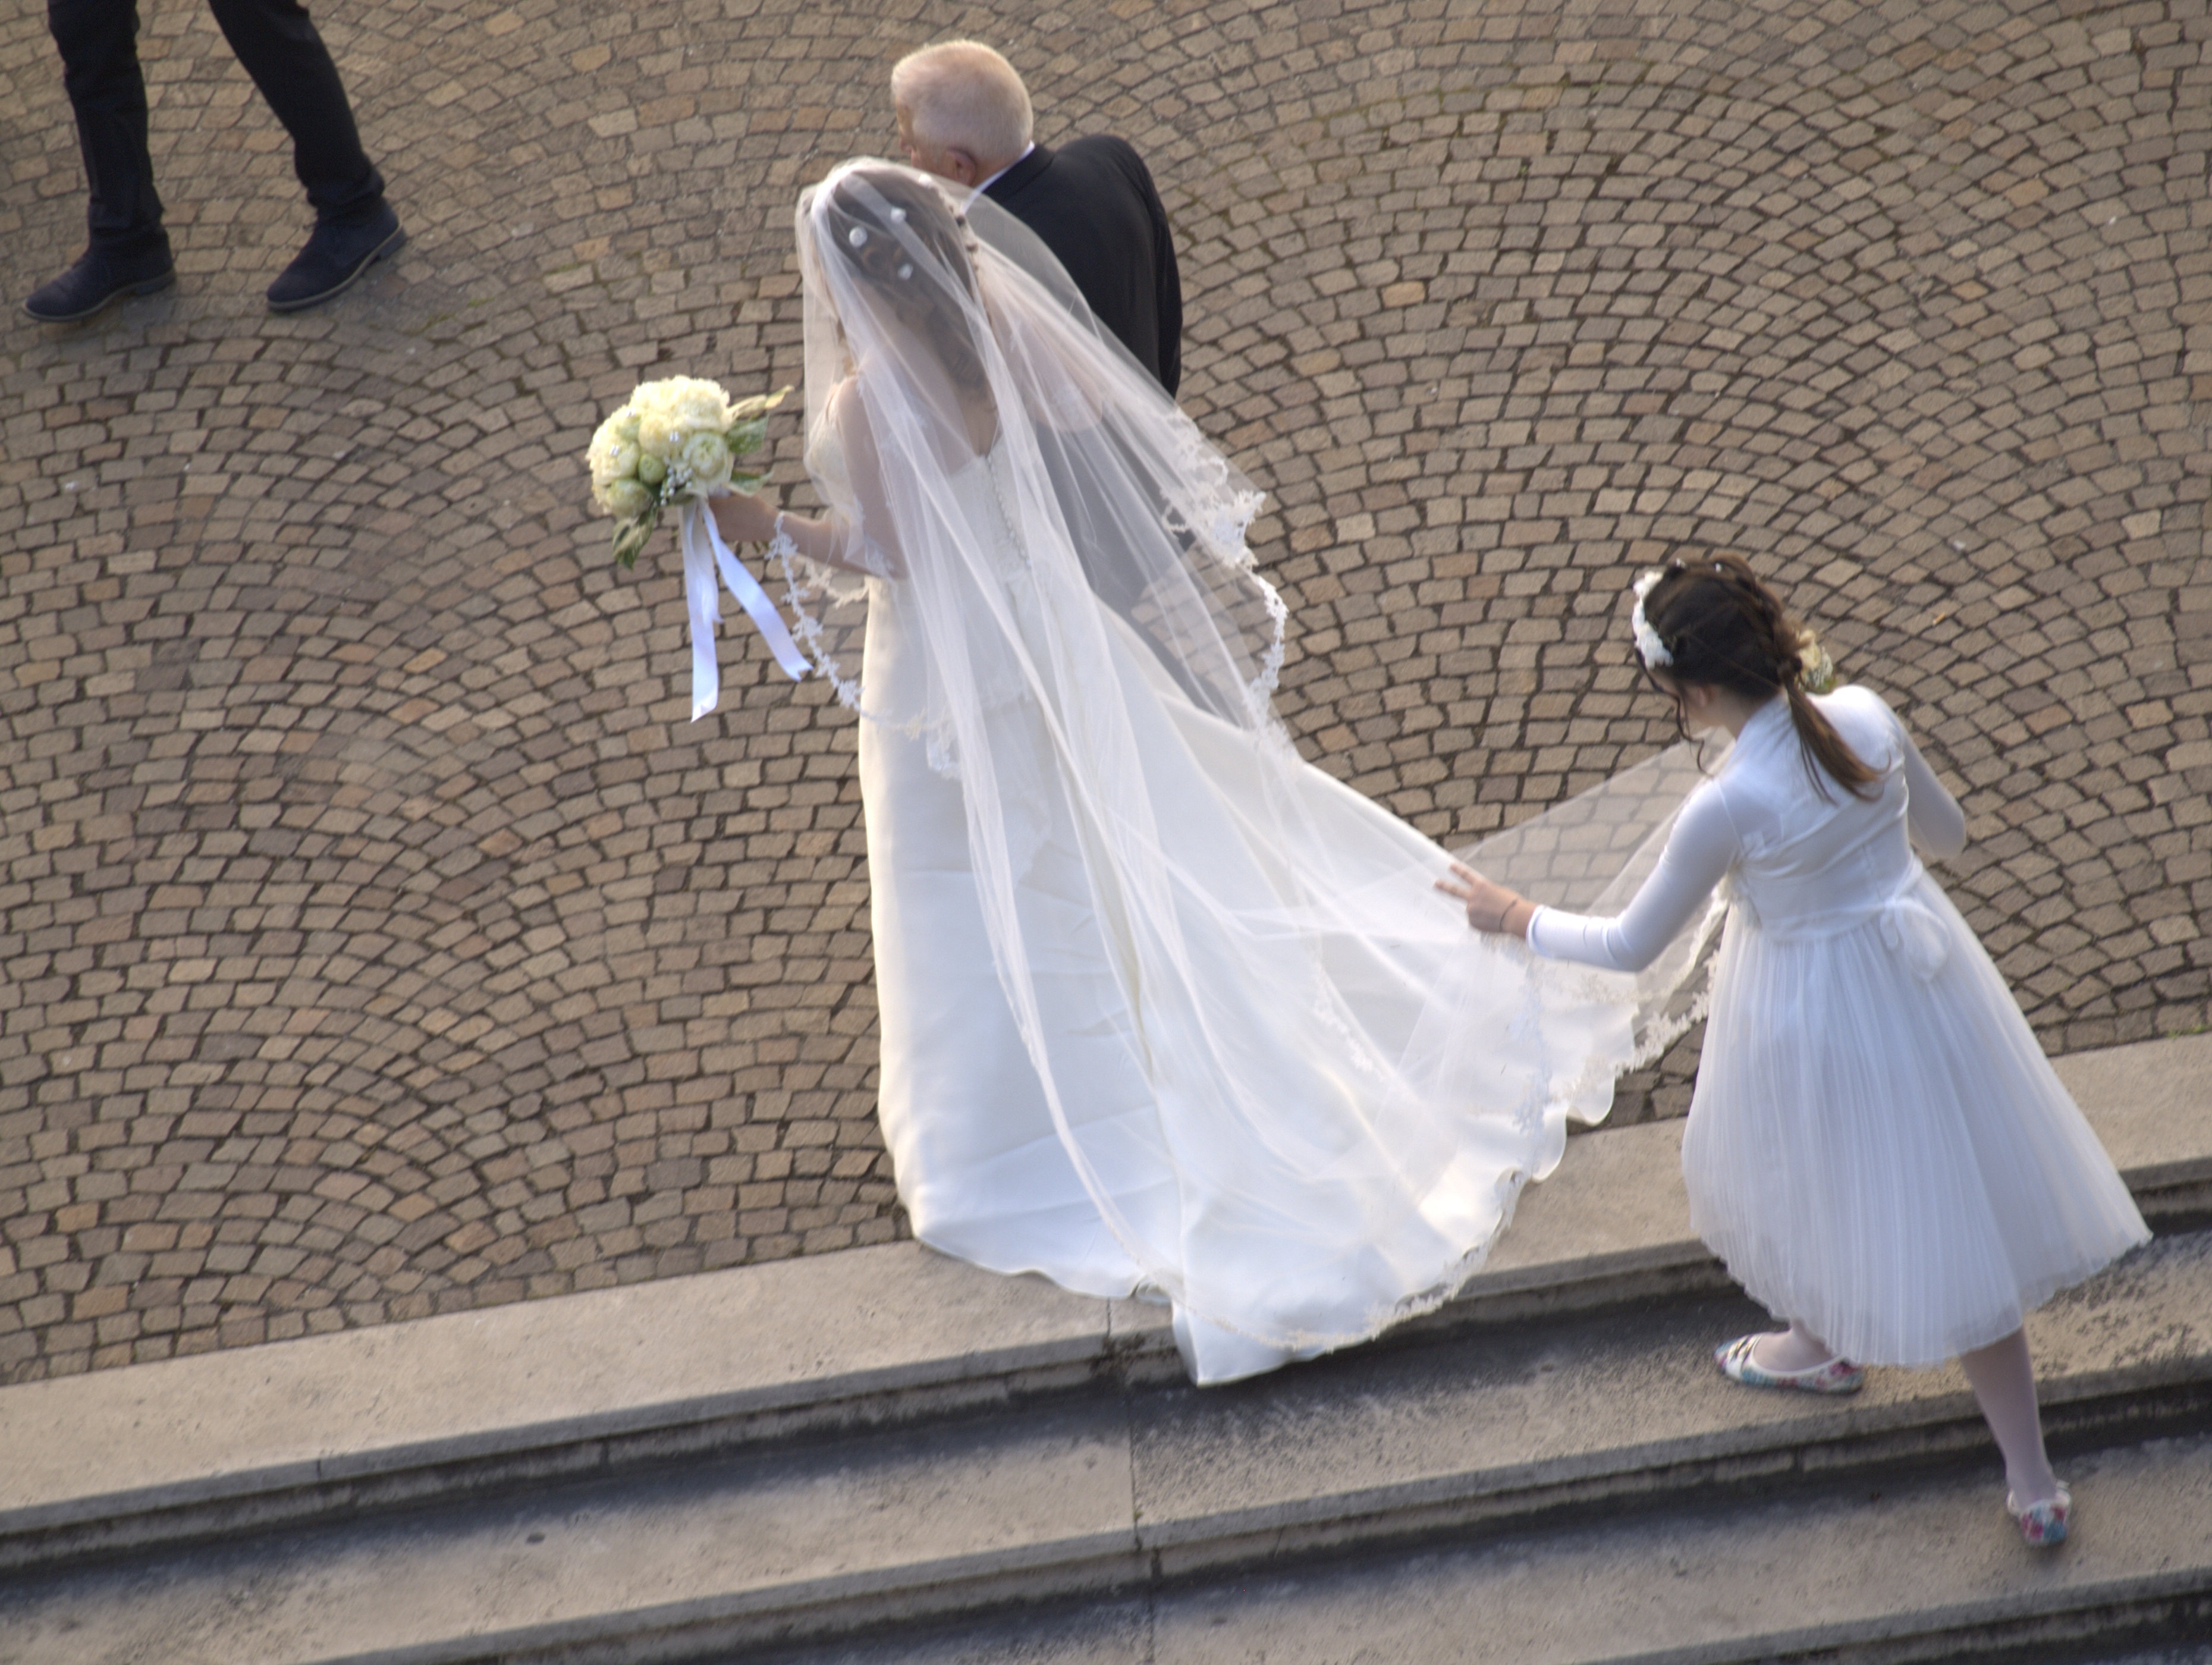
dance, italy, wedding, wedding dress, bride, groom, dress, sports, event, gown, performing arts